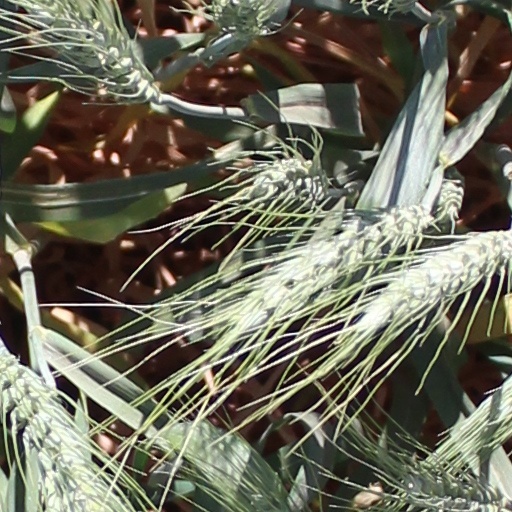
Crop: wheat